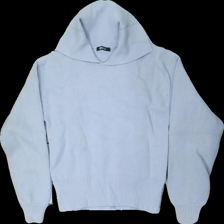
View: front
Type: Sweater
Category: Ladies
Brand: Gina Tricot
Colors: Blue
Material: 100%cotton
Cut: Regular
Size: S
Season: Spring
Stains: Minor
Smell: Minor
Price range: <50
Recommended usage: Export